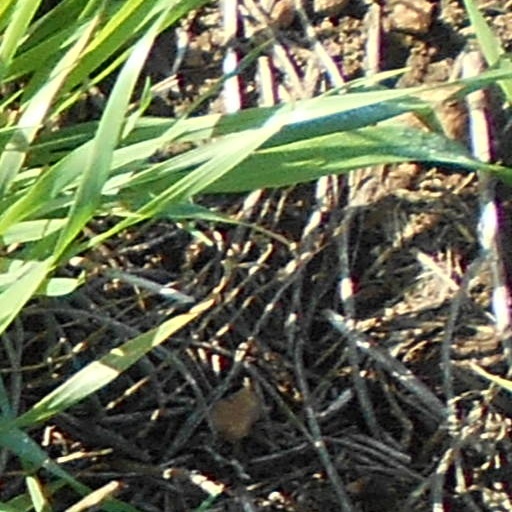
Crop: wheat